Savate

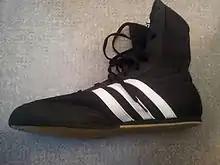
Savate shoes

In official competitions, competitors wear an "intégrale" or a vest and savate trousers. They wear boxing gloves (with or without padded palms) and savate boots. Savate is the only kickboxing style besides Combat Hopak to use footwear, although some other combat sports such as Shoot Fighting and some forms of MMA sometimes also wear grappling-type shoes/boots. Savate boots can be used to hit with the sole, the top of the foot, the toe, or the heel. Sometimes a Headgear can be worn, e.g. in junior competitions and in the early rounds of Combat (full contact) bouts.